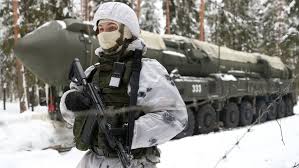
Label: Air Defense